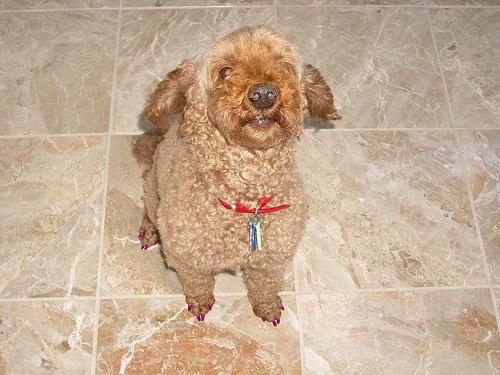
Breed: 200-n000010-miniature_poodle